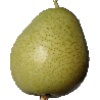
Label: Pear 1